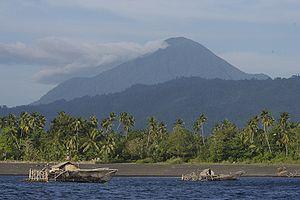
Le Tongkoko ou Tangkoko, en indonésien Gunung Tongkoko et Gunung Tangkoko, est un volcan d'Indonésie situé dans le Nord de Sulawesi.
L’Indonésie, en forme longue la république d'Indonésie est un pays transcontinental principalement situé en Asie du Sud-Est. Avec, comptabilisées à ce jour, 13 466 îles, dont 922 habitées, il s'agit du plus grand archipel au monde. Avec une population estimée à 265 millions de personnes, c'est le quatrième pays le plus peuplé au monde et le premier pays à majorité musulmane pour le nombre de croyants. L'Indonésie est une république dont la capitale est Jakarta, et qui doit être transférée dans une nouvelle ville sur l'île de Bornéo à partir de 2024.
Sulawesi du Nord est une province de l’Indonésie, constituée par l'extrémité orientale de la péninsule de Minahasa, qui forme la partie nord de l'île de Célèbes et par l'archipel des Sangihe.